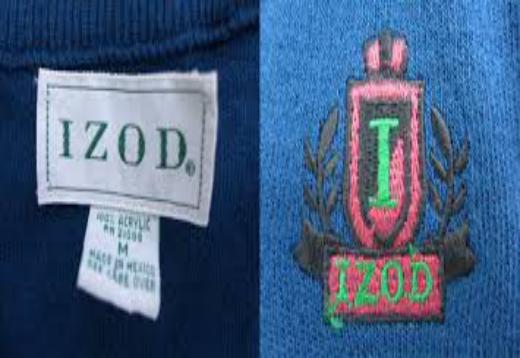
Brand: Izod
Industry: Clothes